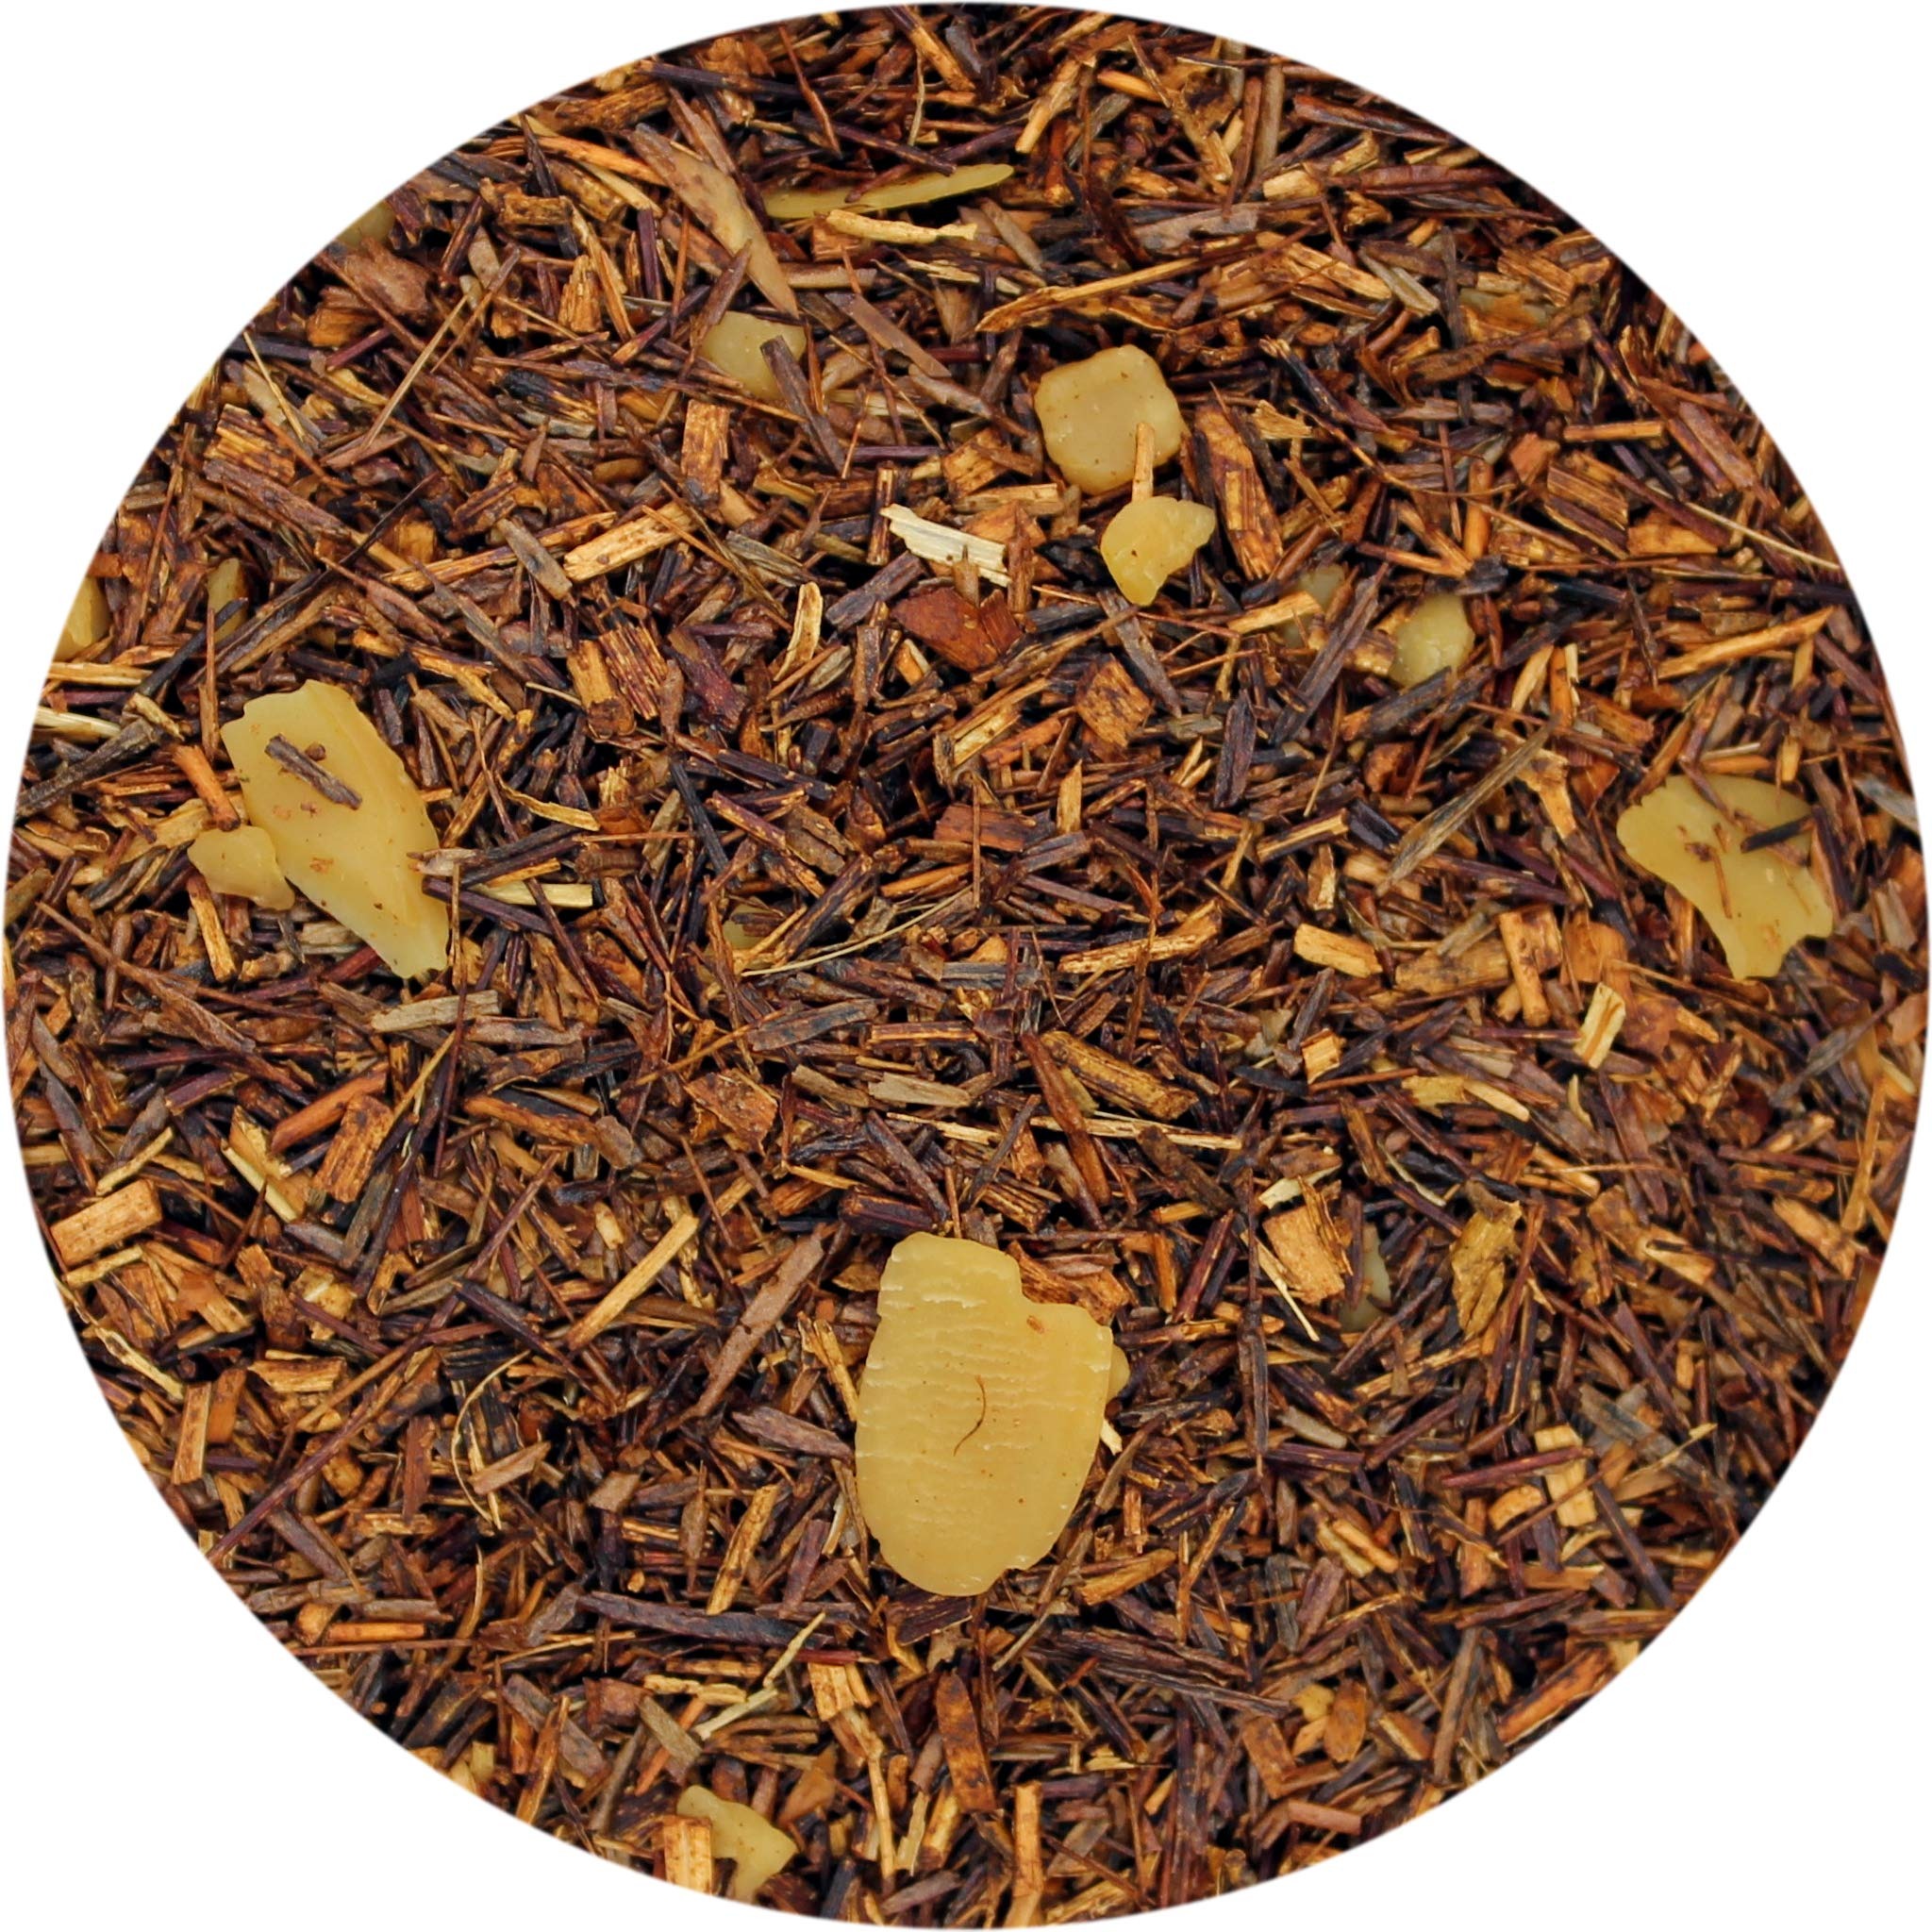
Item Name: Special Tea Rooibos Tea, Roasted Almond, 1 oz
Bullet Point 1: Makes about 10 - 12 cups of tea.
Bullet Point 2: Premium gourmet loose leaf tea.
Bullet Point 3: Premium tea leaves have all their essential oils intact, so the flavor, quality and health benefits are maintained.
Bullet Point 4: Packed in a reseal able foil pouch to retain freshness.
Bullet Point 5: Individually hand packed in the USA.
Value: 1.0
Unit: ounce

Price: 8.78